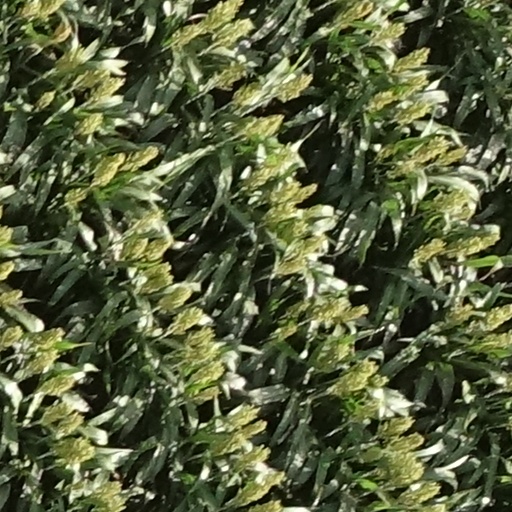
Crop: sorghum